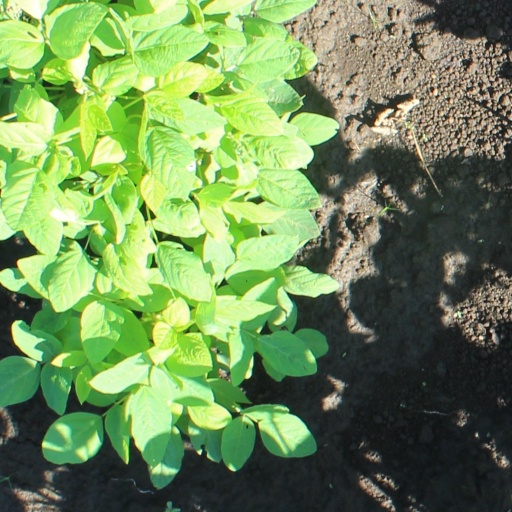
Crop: soybean